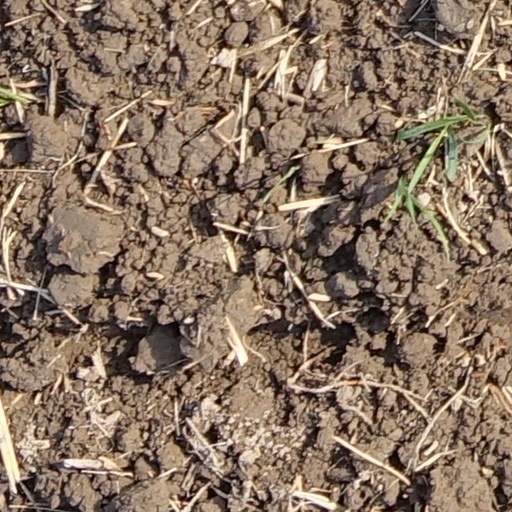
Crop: wheat